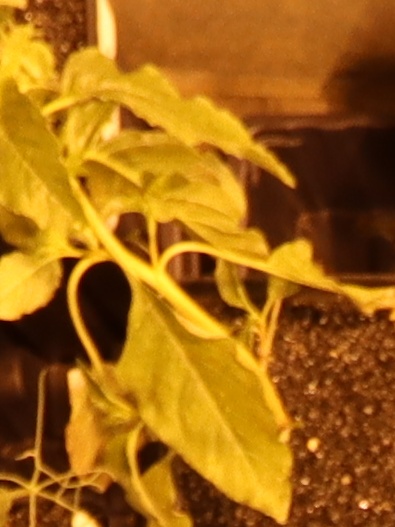
Label: Waterhemp